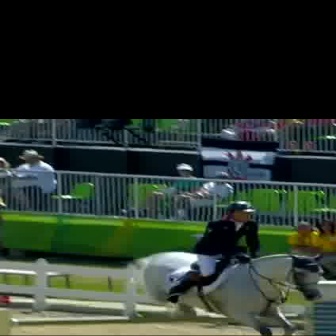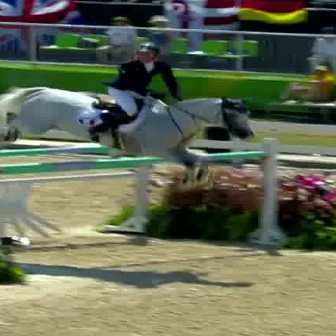
  Please identify the target specified by the bounding box [161,200,264,303] in the first image and locate it in the second image. Return the coordinates in [x_min,y_min,x_max,y_max] format.
Answer: [82,40,184,141]